Easter food

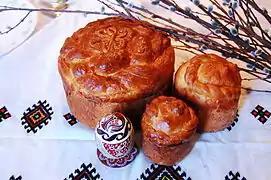
Traditional Ukrainian paska bread with a pysanka and willow switches

The Easter mona is a Spanish kind of cake that is especially eaten on Easter Sunday or Easter Monday in the Spanish regions of Catalonia, Valencia and Murcia. In other Spanish regions, these Easter cakes are common with variations in the recipe and name. According to the writing of Joan Amades, mentions of the "mona" date back to the 15th century, though in the Joan Lacavalleria's 1696 dictionary, "Gazophylacium Catalano-Latinum", "mona" still has a purely zoological definition (meaning female monkey). The 1783 edition of the dictionary of the Royal Spanish Academy has the following definition: "Catalonia, Valencia and Murcia. Cake baked with eggs in their shell at Easter, known in other parts of the Iberian Peninsula as Hornazo".